Rik Coolsaet

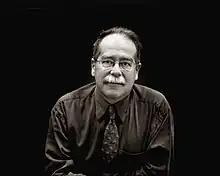
Rik Coolsaet

Rik Coolsaet (°Ixelles, 1 April 1951) is a Belgian academic. He is professor emeritus of International Relations at Ghent University (Belgium) and Senior Associate Fellow at Egmont Institute (Royal Institute for International Relations), Brussels.